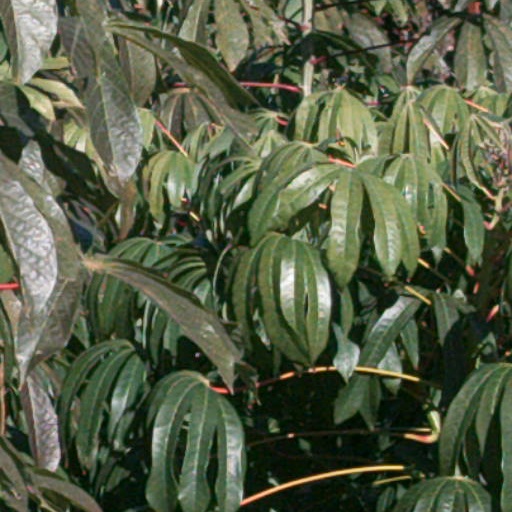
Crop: cassava